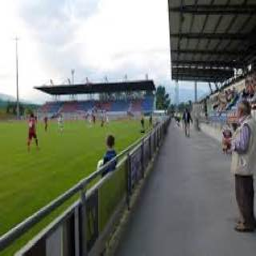
Rheinpark Stadium